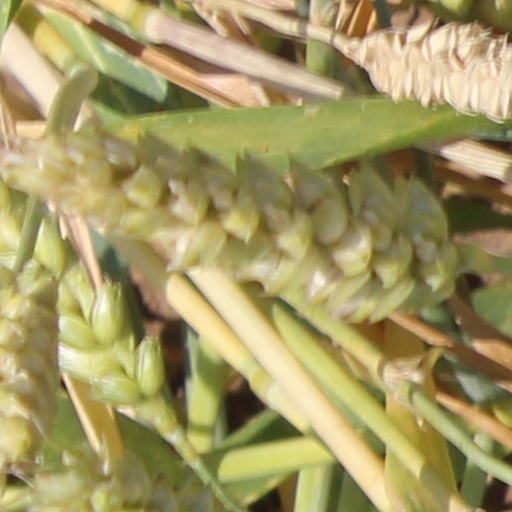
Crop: wheat